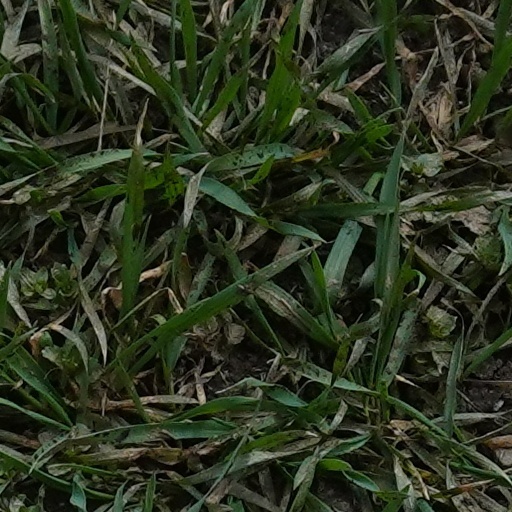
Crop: wheat